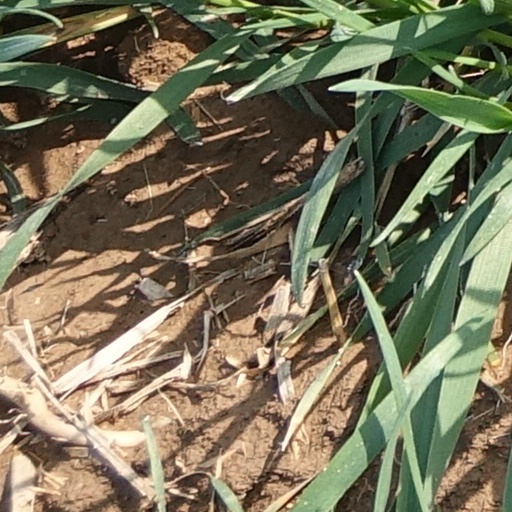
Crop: wheat